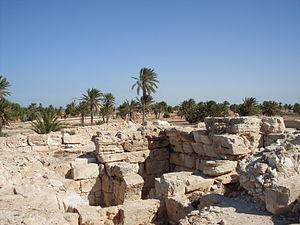
Temple Romain Tala route d'El Kantara